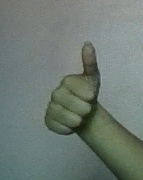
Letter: aleff